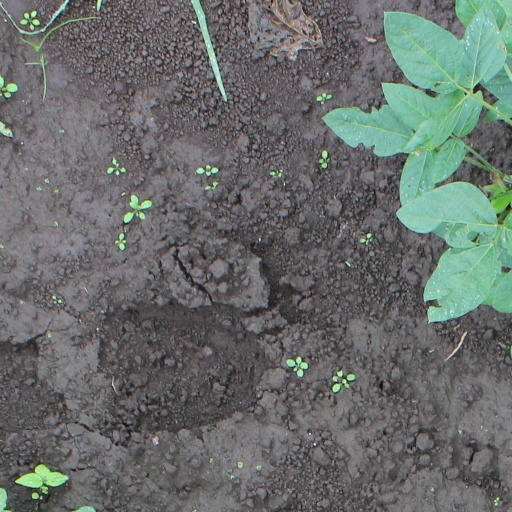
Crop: soybean